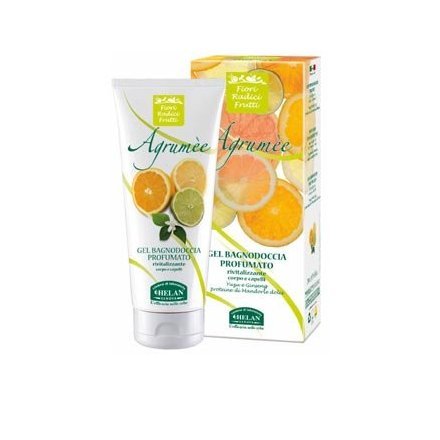
Helan Sulfate Free, EDTA Free, PEG Free and Preservative Free Shampoo, Bath and Shower Gel with Uplifting Aromatherapy and Pore Cleansing Citrus in Agrumee Scent (An Italian Mix of Citrus)
Category: All Beauty
Helan's Exclusive line of personal care products aare formulated to be free ofHarmful preservatives such as parabens, PEG's, Quaterniums, and Methylisothiazolinone, along with harmful fillers such as petroleum byproducts, mineral oil, siliones and lanolin. Each batch is specifically tested 100% free of contaminants like Lead, Nickel, Mercury, Cadmium, Tin and Aluminum (all of which do not need to be listed in an ingredient list since they are contaminants) THe Helan line is highly concentrated with jars and bottles lasting up to three times longer than other brands. Yuzu and Ginseng sweet Almond proteins Fast and practical, Helan’s Scented Bath Gel transforms a simple moment of cleansing into a stimulating boost of energy. Use in the morning for a quick wake me up and instant feeling of invigoration. In the evening or after a workout at the gym, this bath gel is the perfect way to wash away the day’s stress and give oneself a moment of relaxation with just one product that delicately cleanses body and hair.The cleansing agents used are of vegetable origin, deriving from coconut sugars and oil, SLS and SLES** free, preservative* and color free, enriched with stimulating, energizing Yuzu and Ginseng extracts as well silkening sweet Almond proteins, for soft, fluffy hair and velvety soft skin, thoroughly respecting the skin’s balance.The utmost personal bouquet of “Agrumèe” brings up a harmonious balance of smells in which the main players are the light, airy notes that open this citrusy scent, felt fully on the skin in all its fizzy freshness.
Features: Sulfate Free, EDTA Free, PEG Free, Mineral Oil Free and Preservative Free | With Pore Cleansing Properties for using on the Hair, Face and Body | Light Citrusy Clean Scent | Eco Friendly, Fair Trade and Sustainable Ingredients | Certified Cruelty Free (no animal testing)